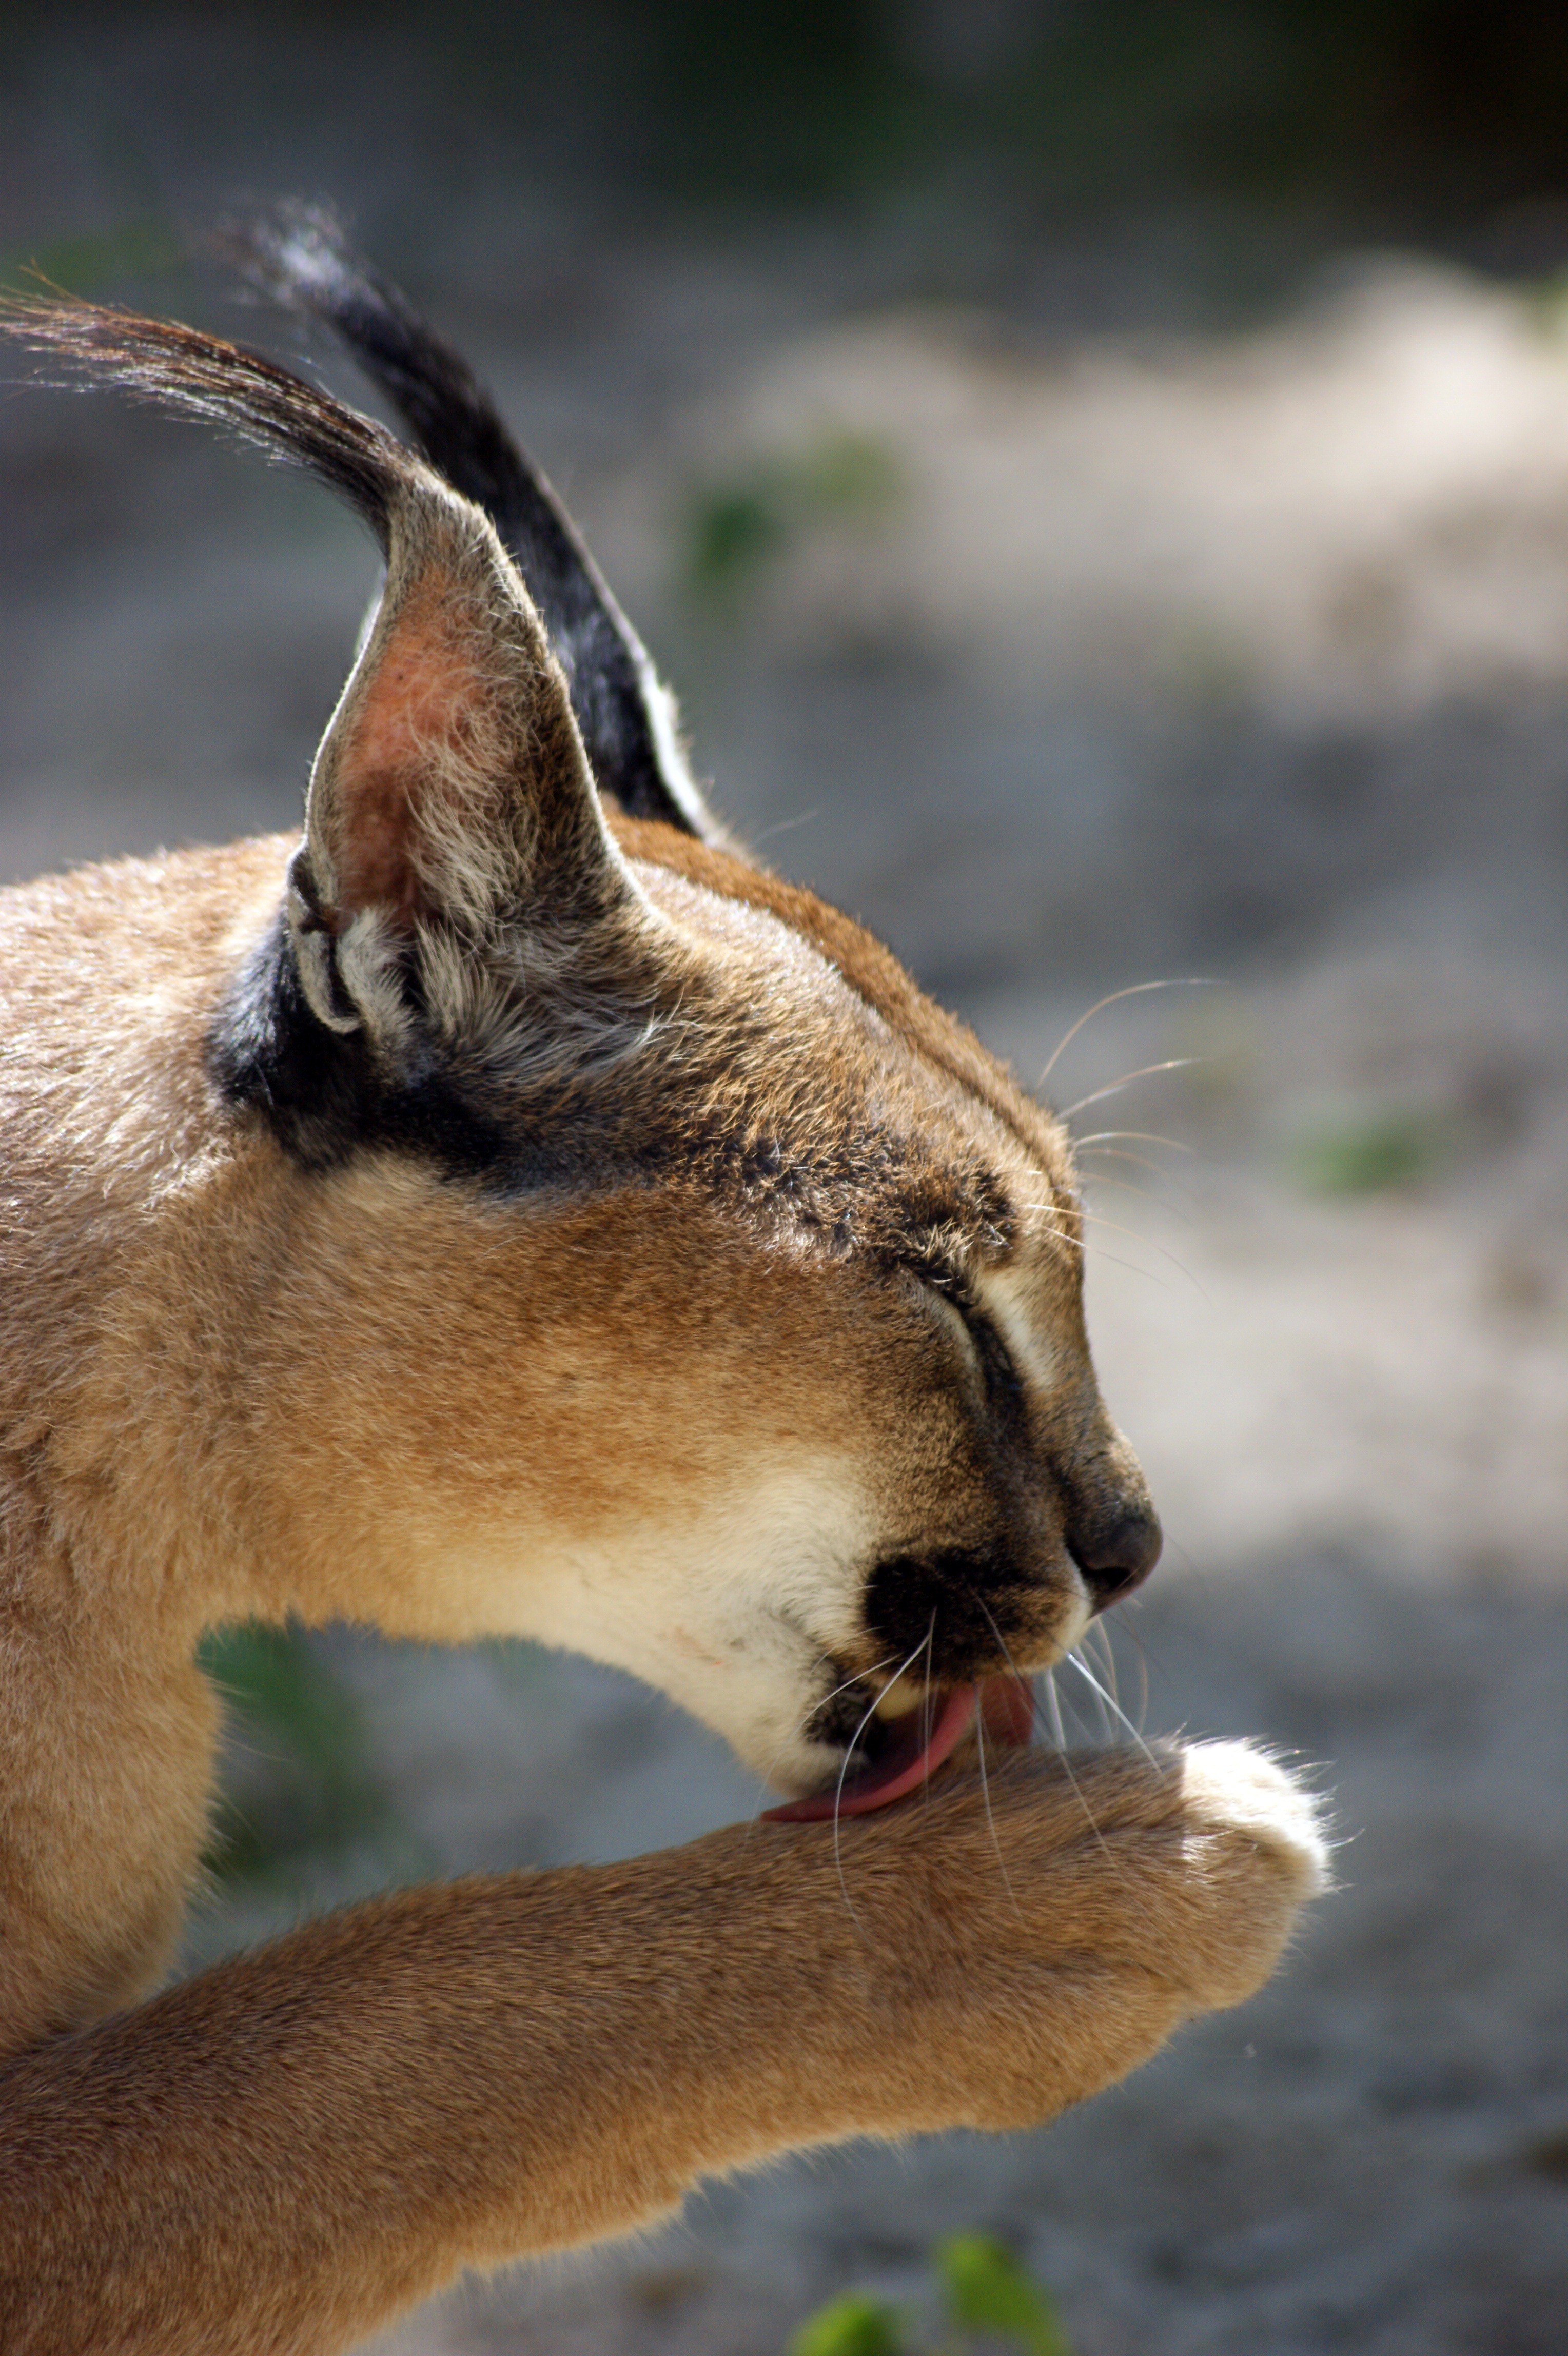
wildlife, cat, mammal, rest, predator, fauna, mustache, close up, whiskers, paw, ears, vertebrate, cougar, language, caracal, the nose, licking, cat like mammal, michaelis